Marian Gold

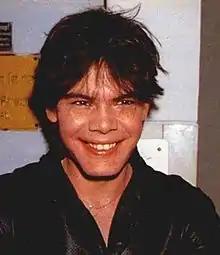
Gold in 1984

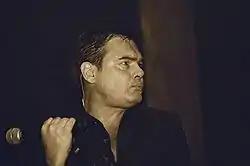
Gold performing in 2004

Gold's first solo album, "So Long Celeste", was released in 1992. Included on the album are cover versions of "The Shape of Things to Come" (originally by the Headboys) and "One Step Behind You" (by Furniture).